Thematic focus of Robert Browning's poetic work

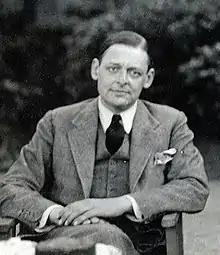
T. S. Eliot in 1934, photograph by Lady Ottoline Morrell.

The themes addressed by Robert Browning are diverse and treated from various perspectives. This thematic diversity is made possible only by the variety of those who express it. As Charles Perquin writes, as soon as Browning takes an interest in an idea, a doctrine, or a system, "he creates a person to illustrate the issue." To this, Yann Tholoniat adds: "The figure of the author is reflected in all these speakers, and it dissolves into them, dissipates, merges, loses its substance, and withers at the same time as the ramifications of meaning multiply."